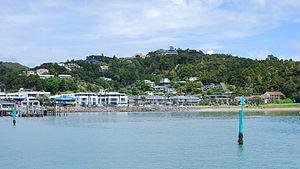
Paihia est la principale ville touristique de la baie des Îles, dans l'extrême-nord de l'île du Nord en Nouvelle-Zélande. Elle se trouve à 60 km au nord de Whangarei, près de Russell et de Kerikeri. D'abord baptisée Marsden's Vale par le missionnaire Henry Williams, la colonie prend plus tard le nom de Paihia.